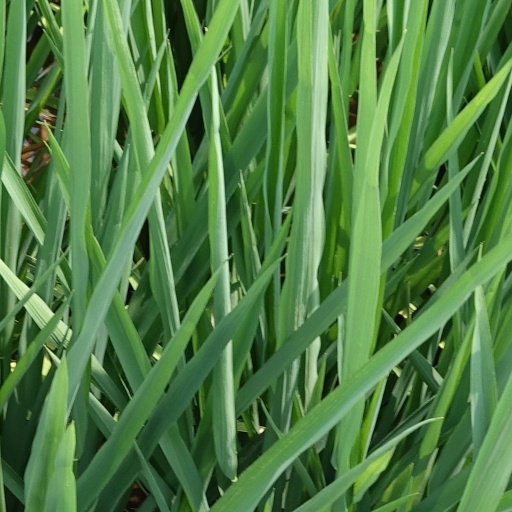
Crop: rice